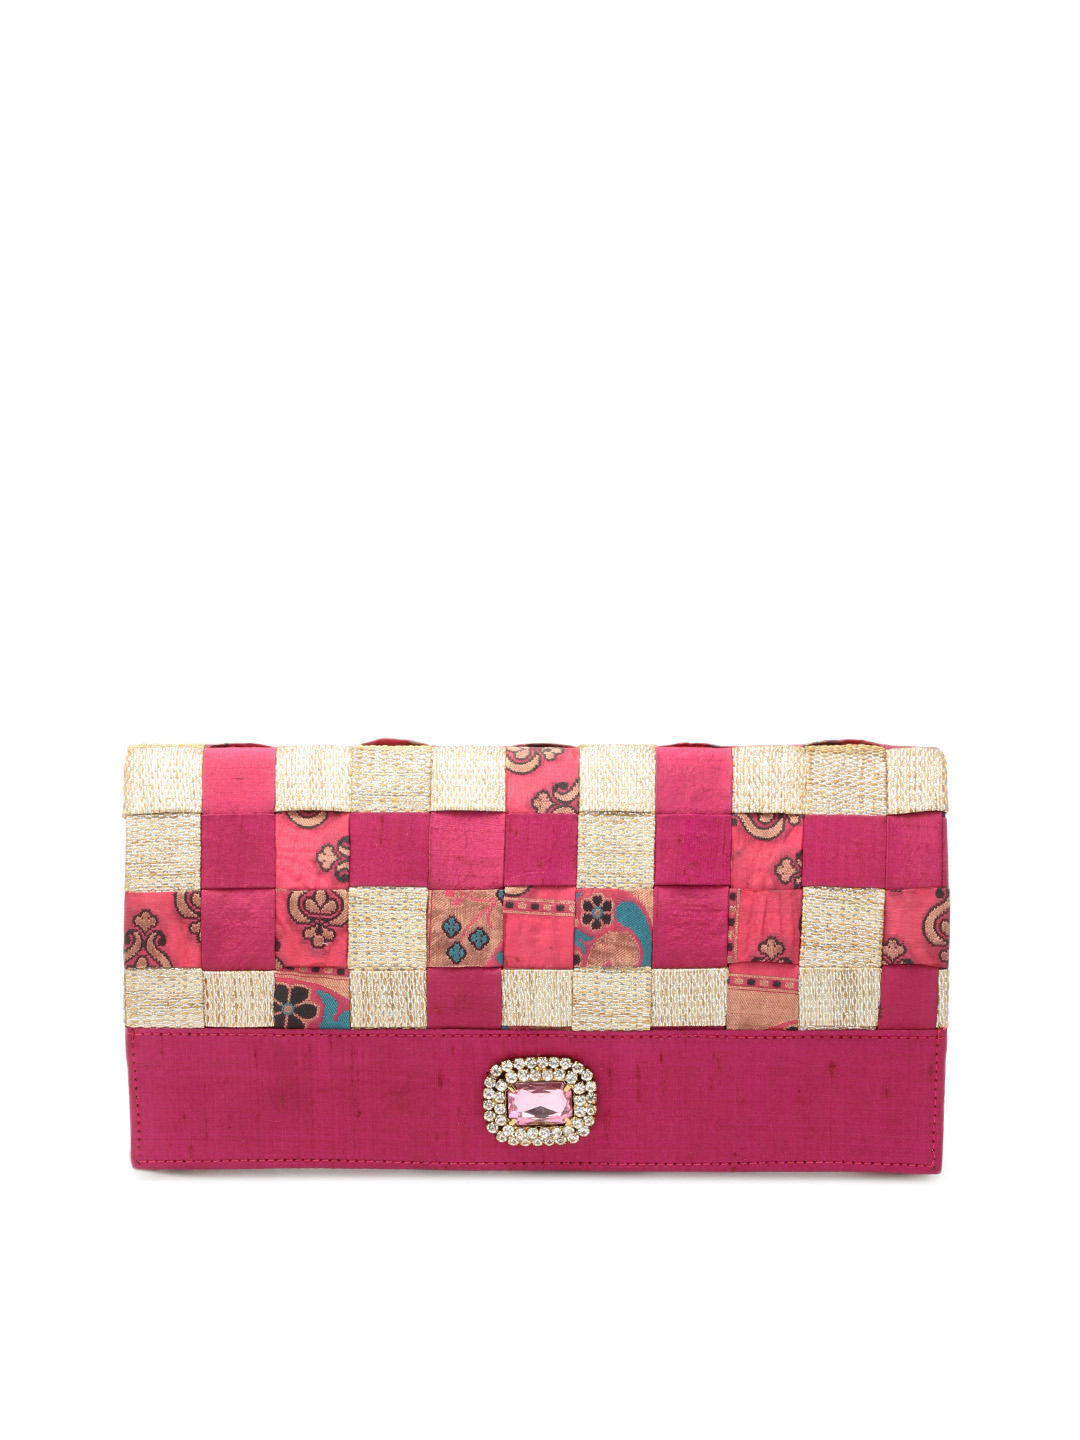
Rocia Women Pink Clutch
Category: Accessories / Bags / Clutches
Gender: Women
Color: Pink
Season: Summer 2012
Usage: Casual